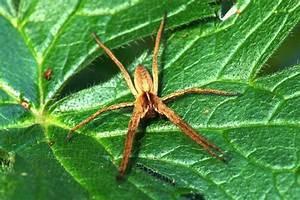
spider